Kew Railway Bridge

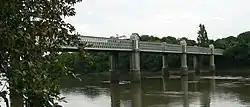
Kew Railway Bridge

Kew Railway Bridge spans the River Thames in London, England, between Kew and Strand-on-the-Green, Chiswick. The bridge was opened in 1869.